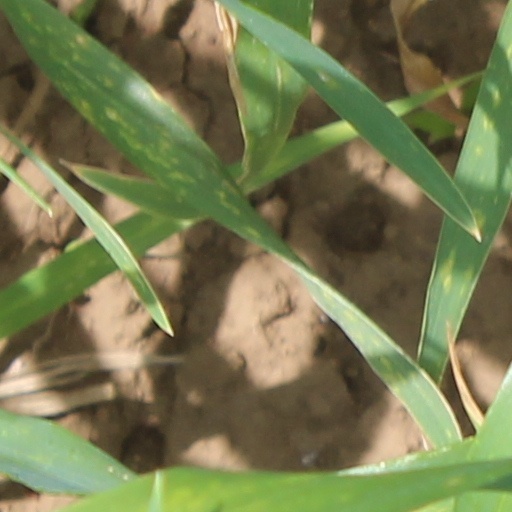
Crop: wheat